Warner Oland

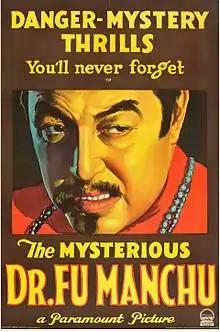
Oland's performance in the 1929 film "The Mysterious Dr. Fu Manchu" made him a star.

Oland's normal appearance fit the Hollywood expectation of caricatured Asianness of the time. He portrayed a variety of Asian characters in several movies before being offered the leading role in the 1929 film "The Mysterious Dr. Fu Manchu".